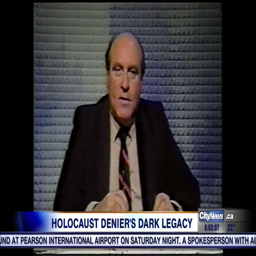
video : the dark legacy of politician